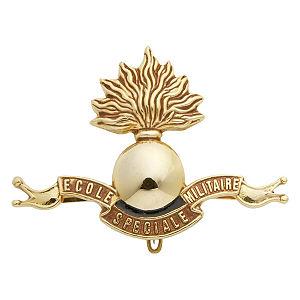
Insigne de béret de l'Ecole spéciale militaire de saint Cyr Coetquidan.
L'École spéciale militaire de Saint-Cyr, plus souvent appelée simplement Saint-Cyr, est une école militaire française d'enseignement supérieur fondée en 1802 par Napoléon Iᵉʳ, alors premier consul. Elle forme aujourd'hui des officiers de l'armée de terre et une partie des officiers de la gendarmerie.